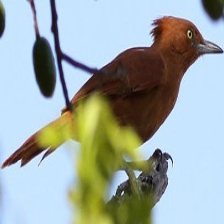
Species: CAATINGA CACHOLOTE
Scientific name: PSEUDOSEISURA CRISTAT